Pavel Pabst

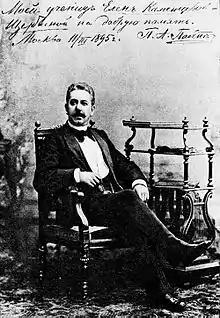
Pavel Pabst (1895)

Paul or Pavel Avgustovich Pabst (born Christian Georg Paul Pabst; 15 May 1854 – 9 June 1897) was a pianist, composer, and Professor of Piano at Moscow Conservatory.